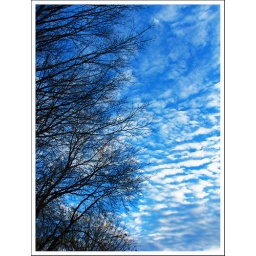
Great cloud formations in an otherwise blue Monday sky.